Heimdall

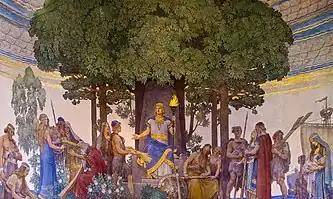
"Heimdallr brings forth the gift of the gods to humanity" (1907) by Nils Asplund

In Norse mythology, Heimdall (from Old Norse Heimdallr; modern Icelandic Heimdallur) is a god. He is the son of Odin and nine mothers. Heimdall keeps watch for invaders and the onset of Ragnarök from his dwelling Himinbjörg, where the burning rainbow bridge Bifröst meets the sky. He is attested as possessing foreknowledge and keen senses, particularly eyesight and hearing. The god and his possessions are described in enigmatic manners. For example, Heimdall is golden-toothed, "the head is called his sword," and he is "the whitest of the gods."